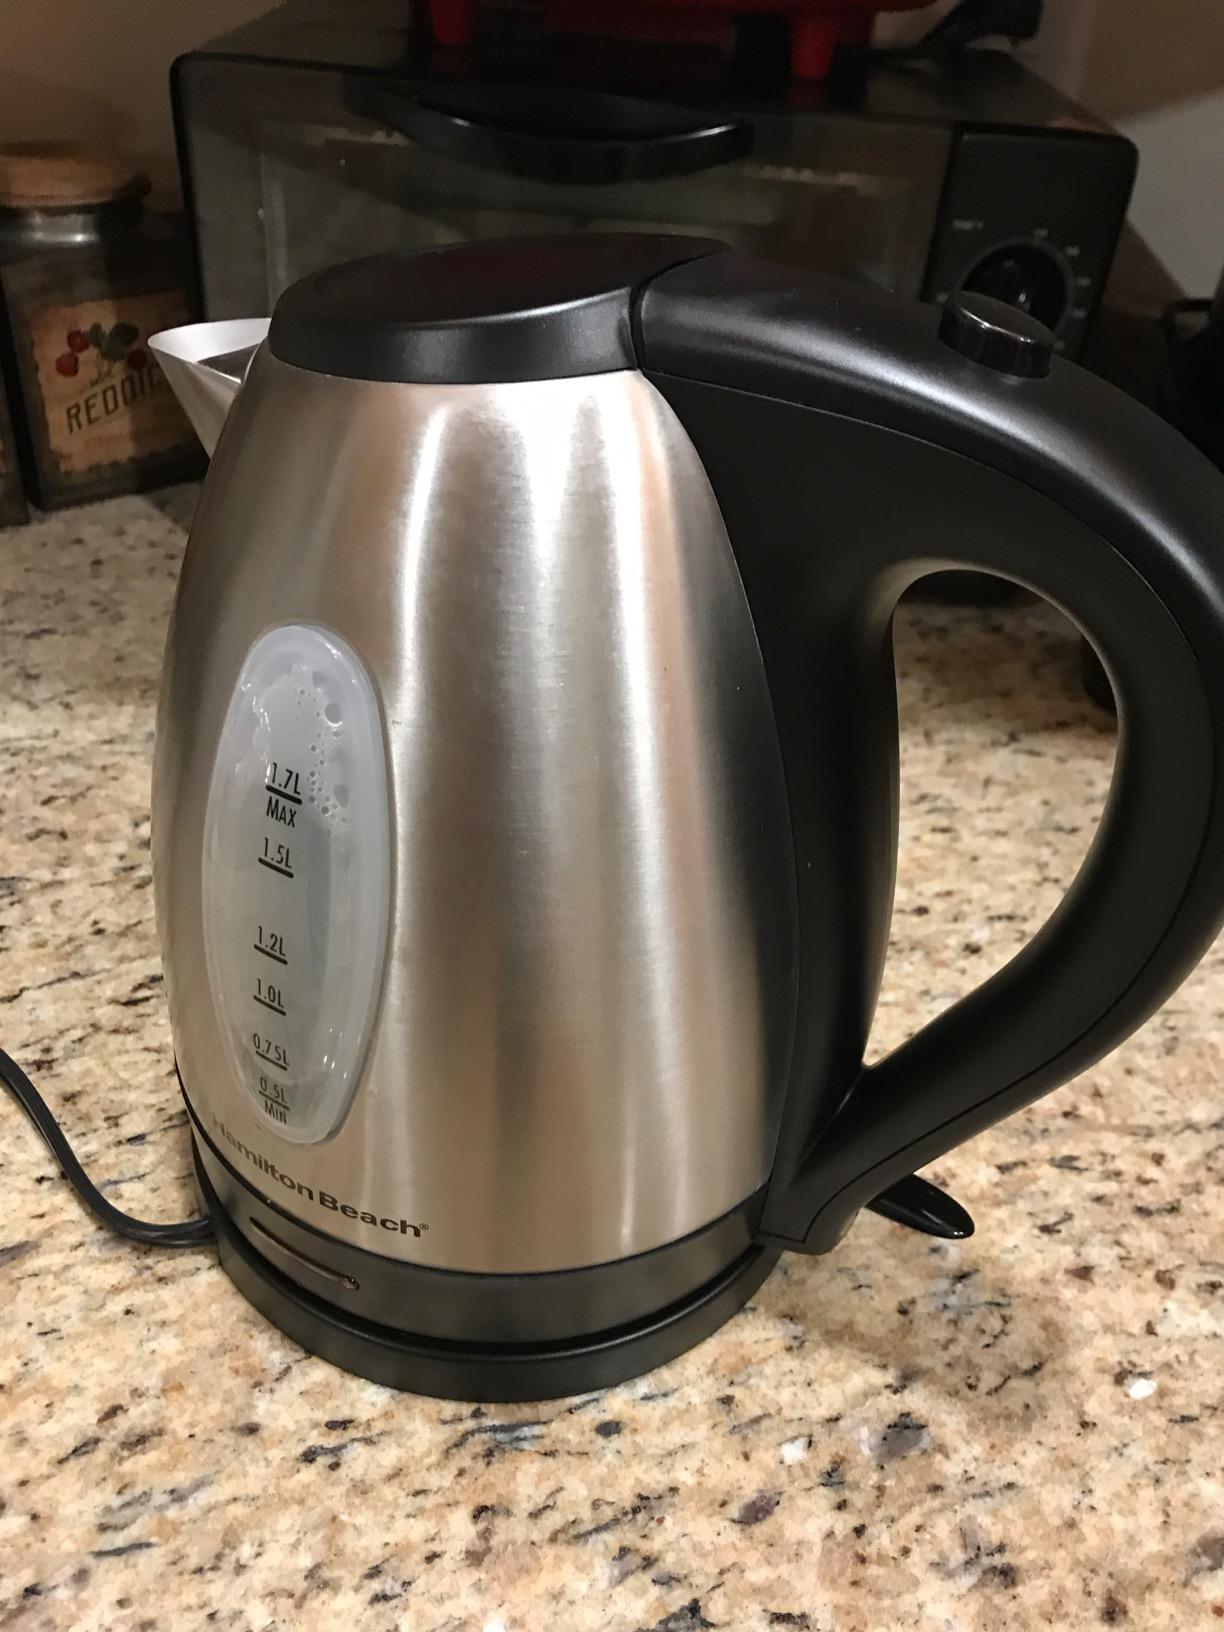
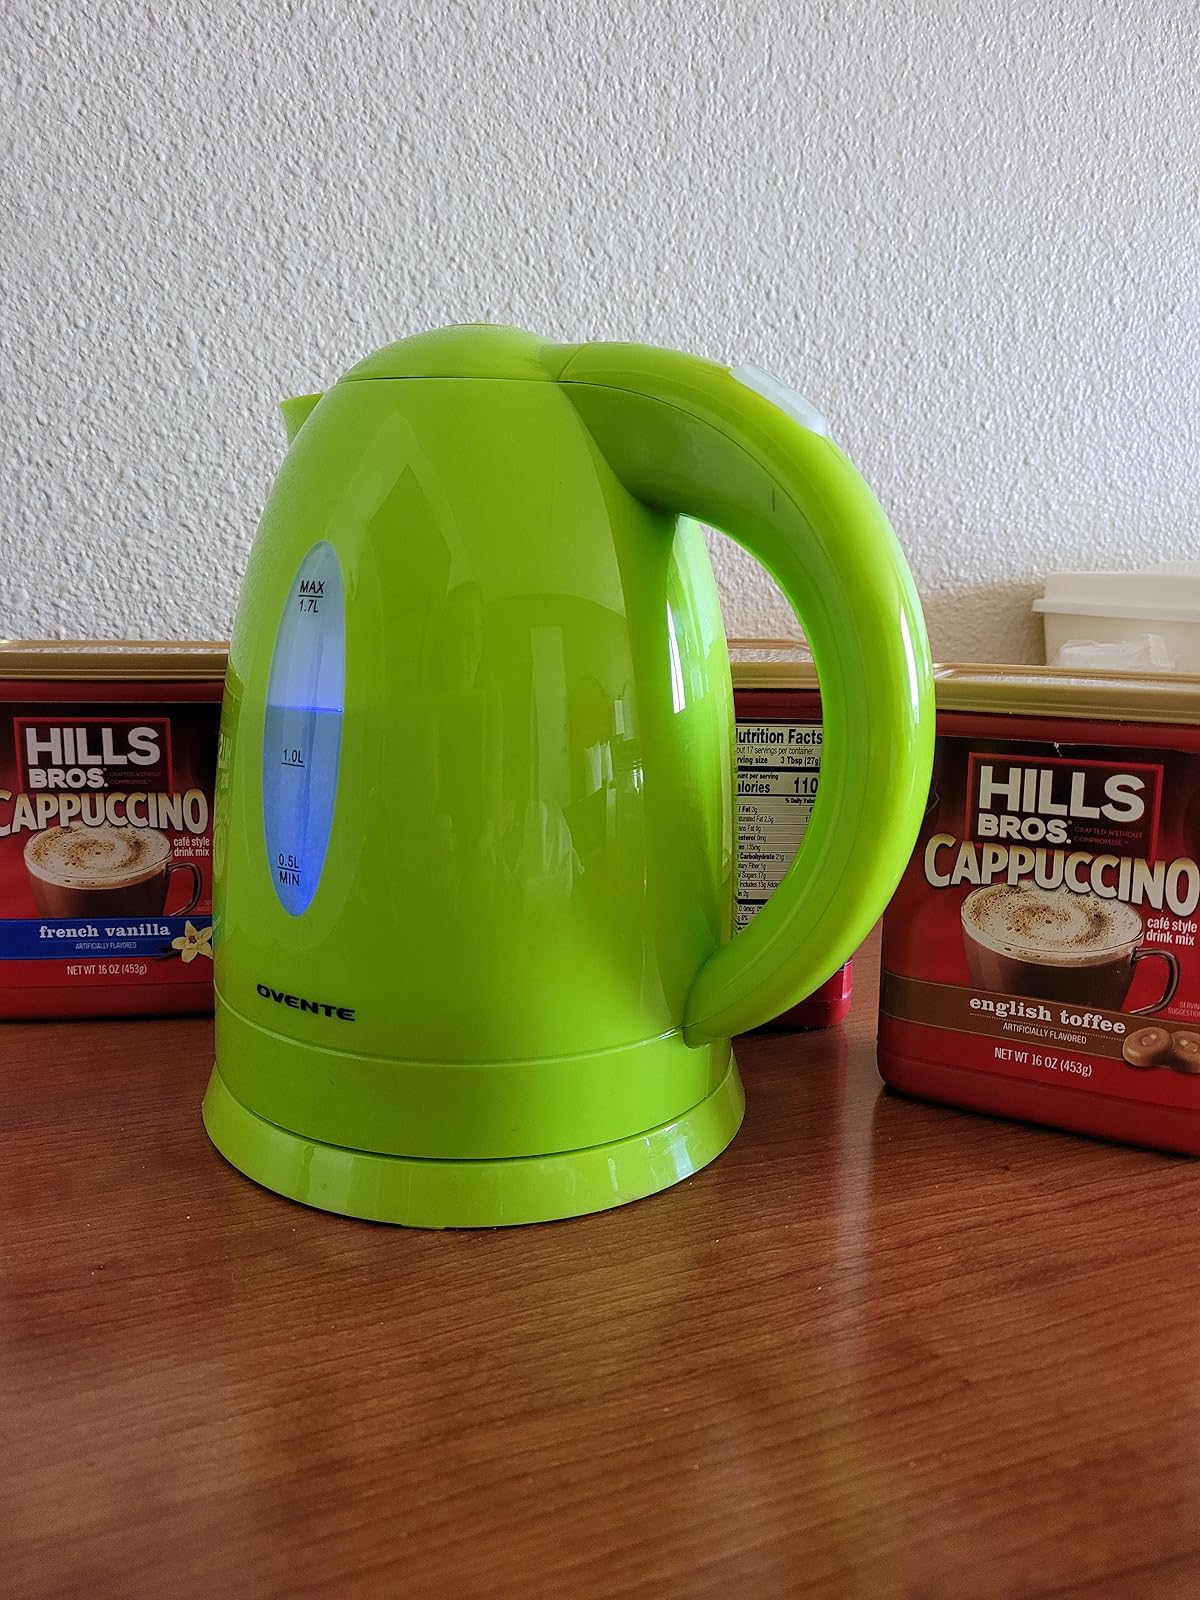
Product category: items_kettle
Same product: no